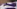
Number: 7